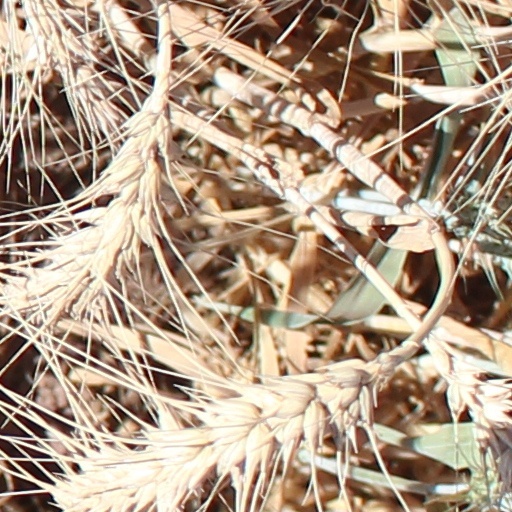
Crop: wheat